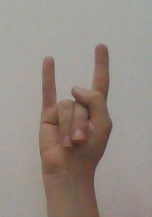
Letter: la